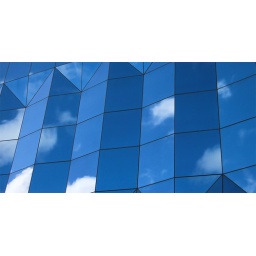
Sky and clouds reflected in a shop's windows